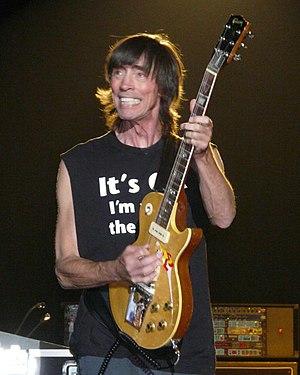
Tom Donald Scholz est un Américain, musicien de rock, inventeur, ingénieur, philanthrope, et fondateur du groupe Boston.